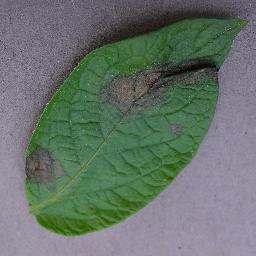
Label: Potato___Late_blight